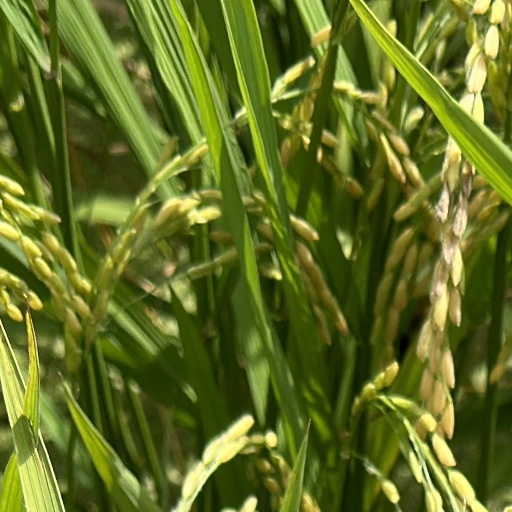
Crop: rice